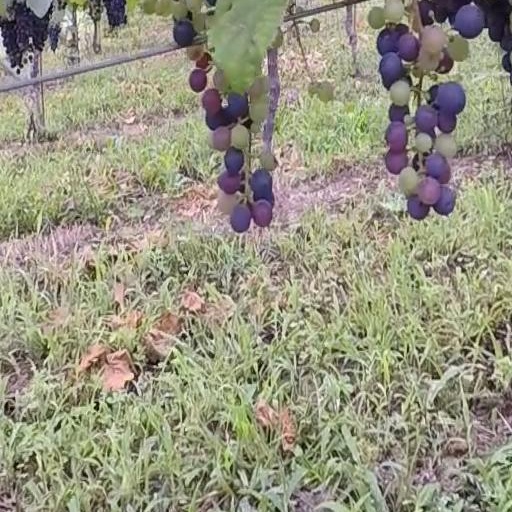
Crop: grape